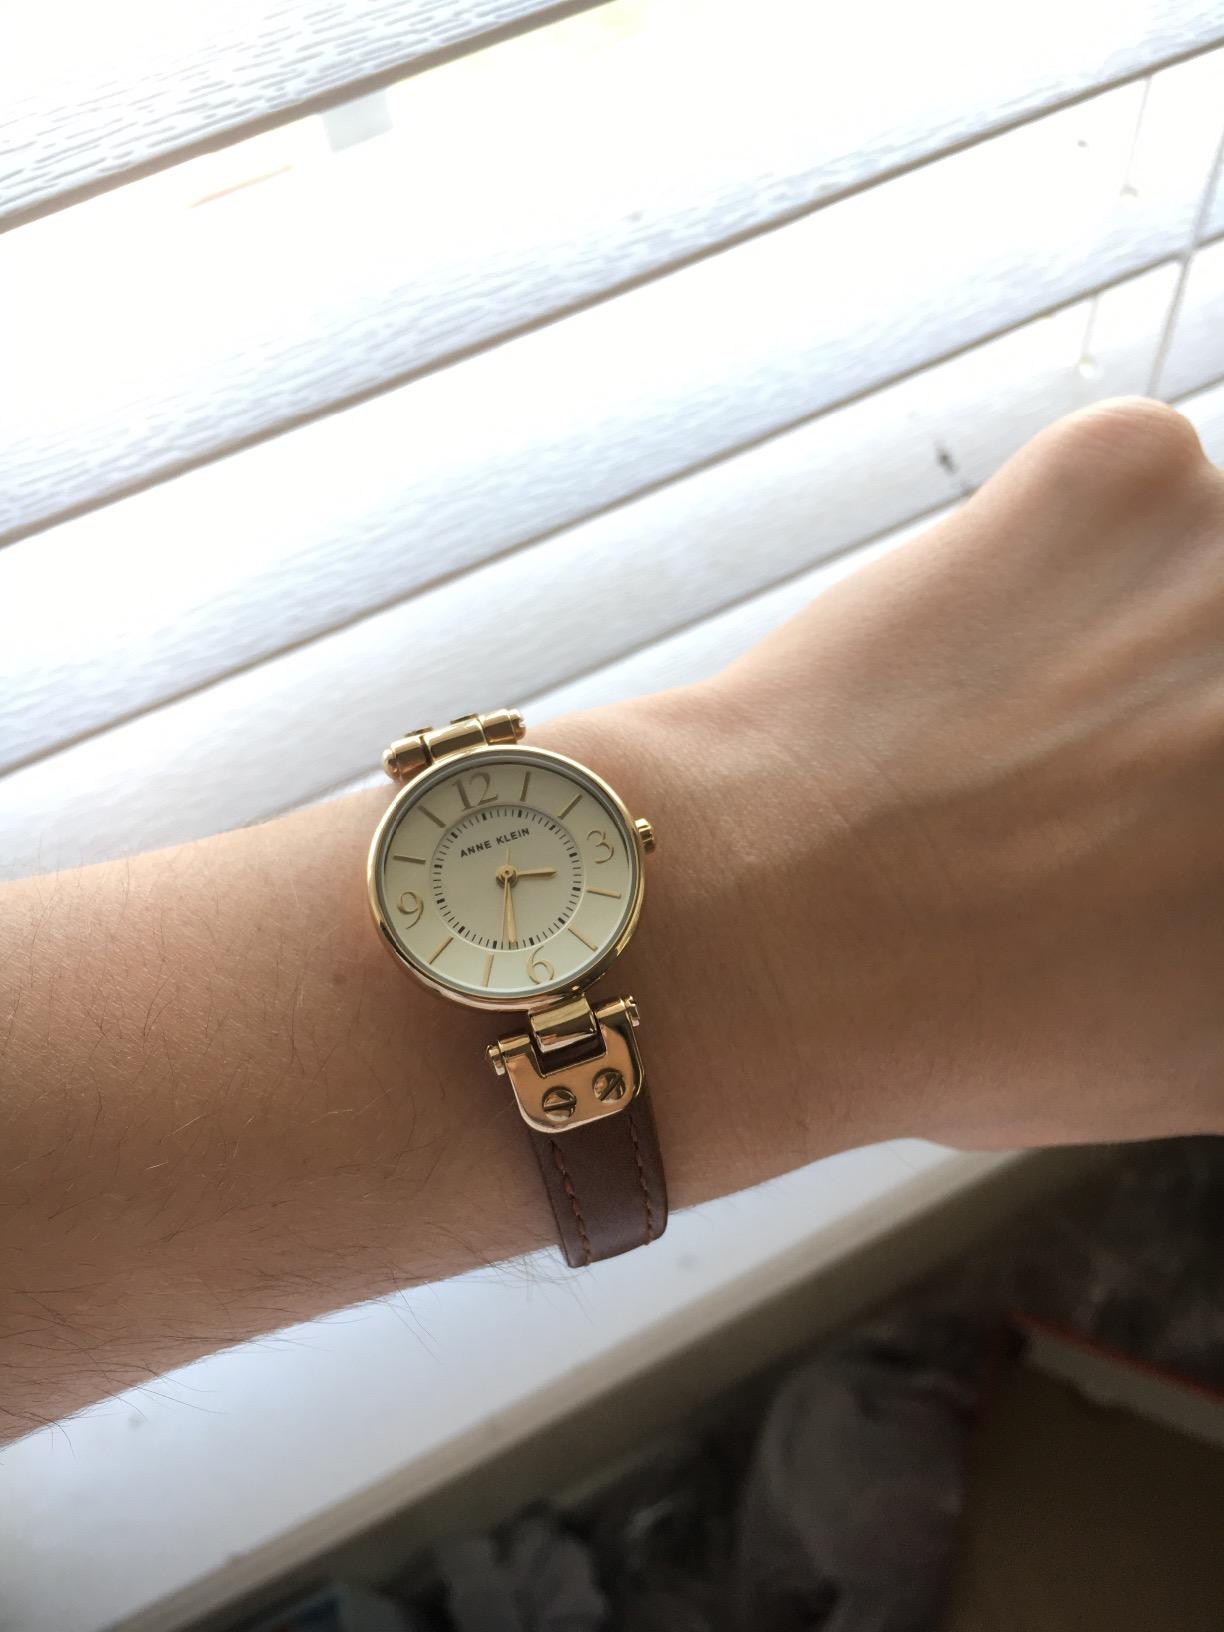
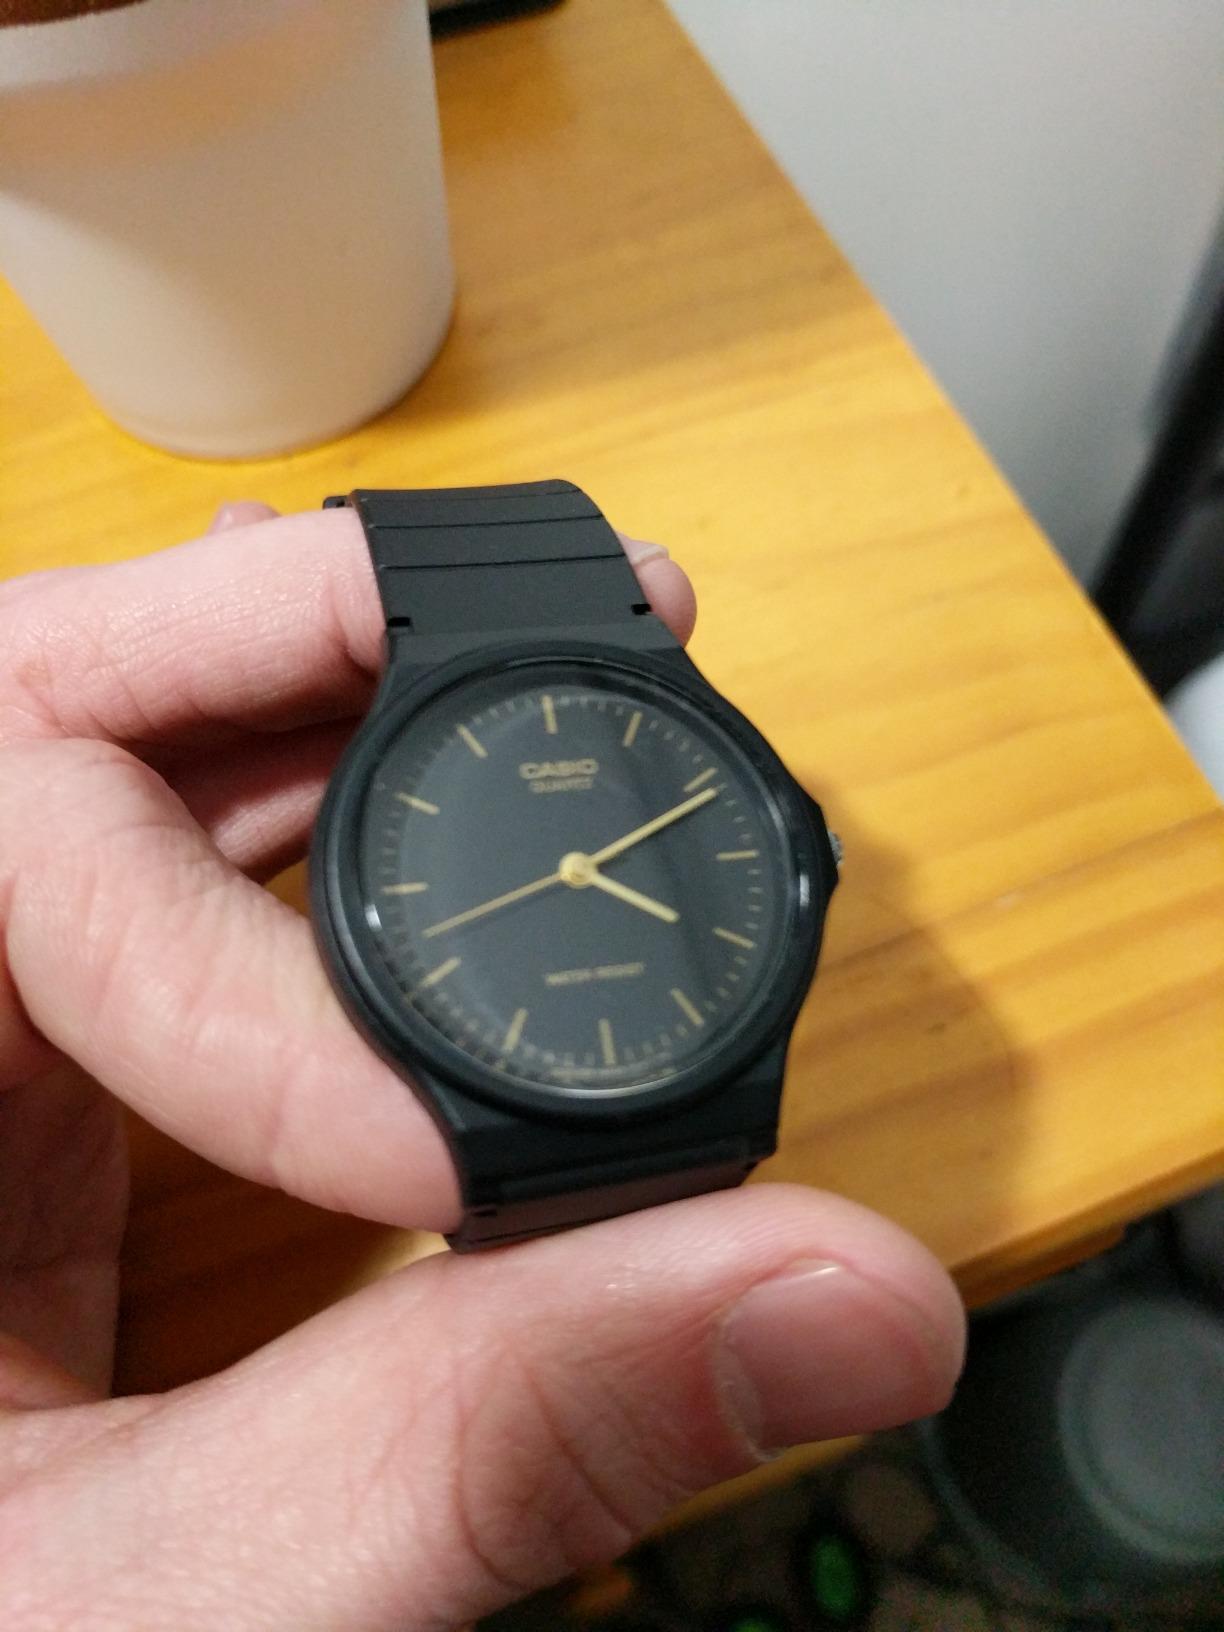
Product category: accessories_watch
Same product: no